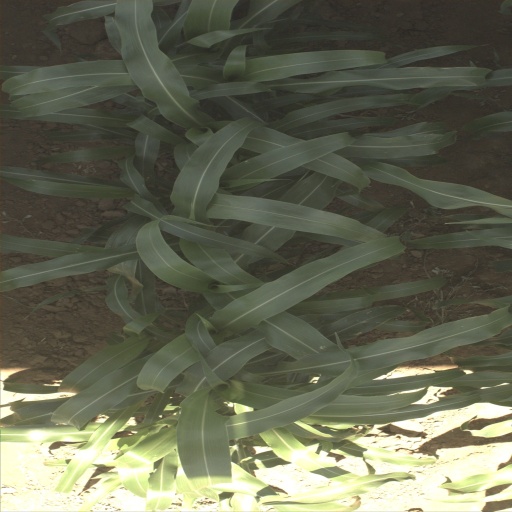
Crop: sorghum